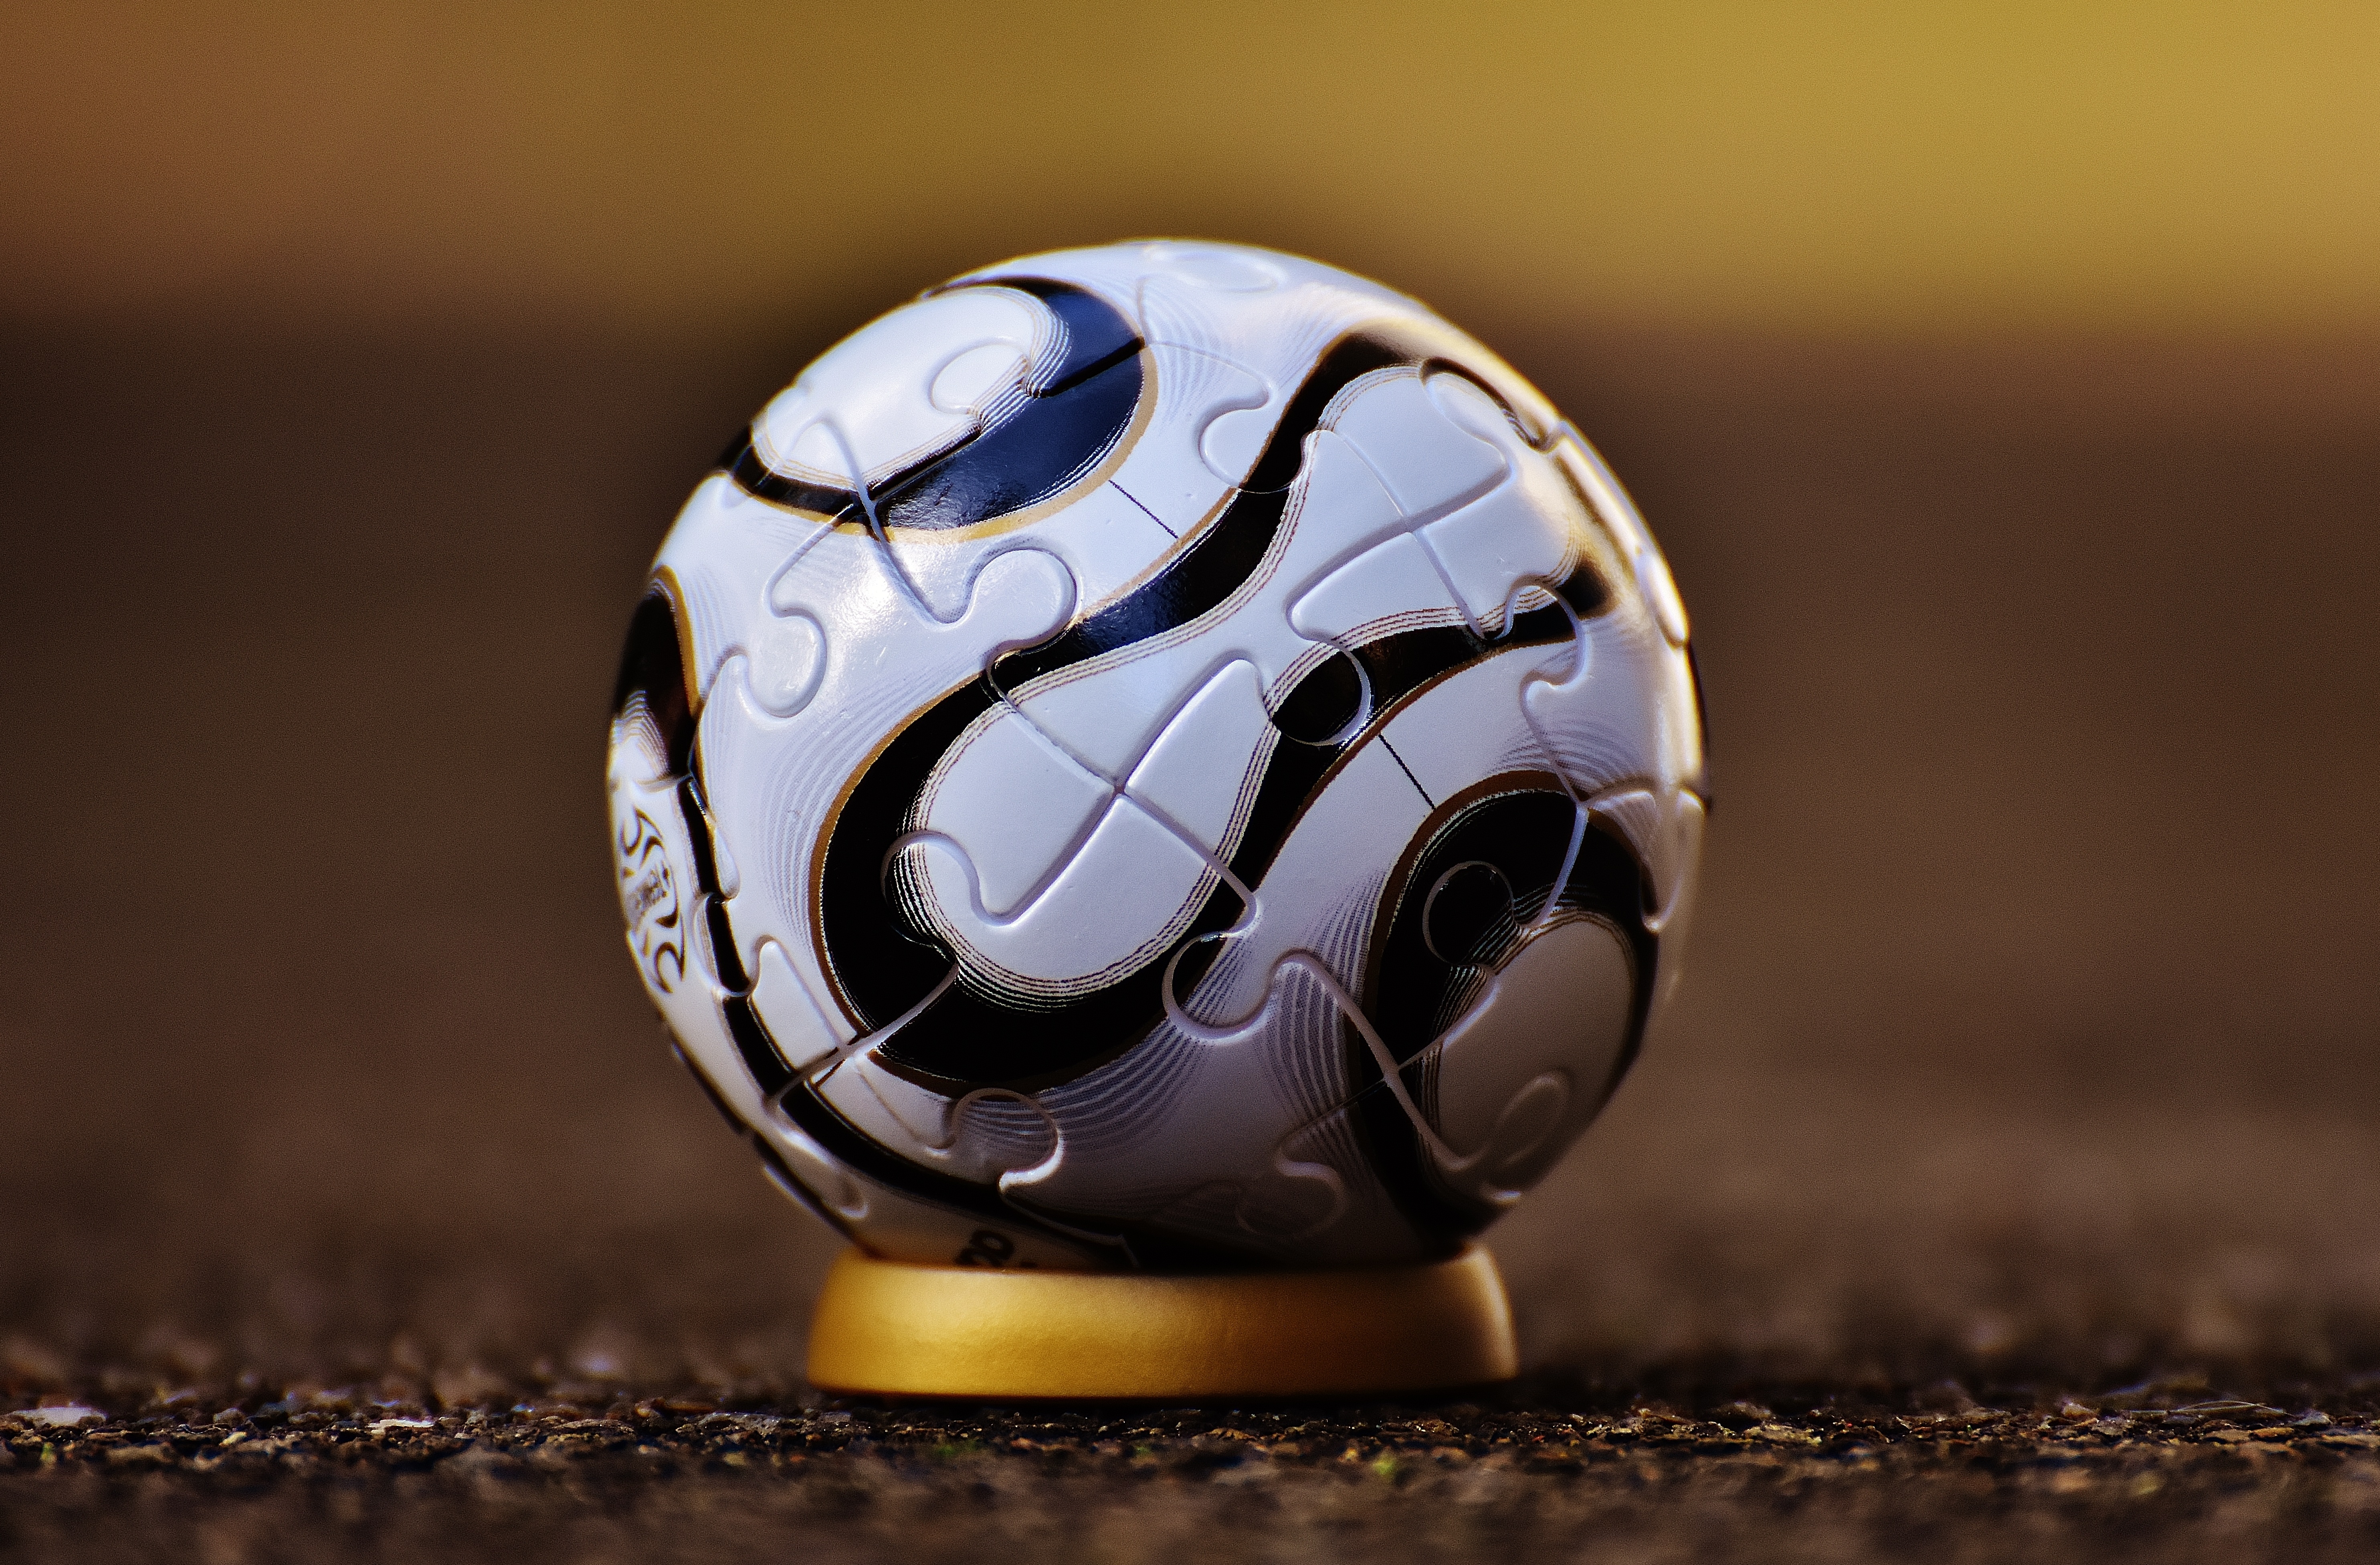
hand, photography, play, black, football, close up, stand, fun, ball, toys, organ, puzzle, macro photography, puzzle ball, tricky, patience games, puzzle piece, computer wallpaper